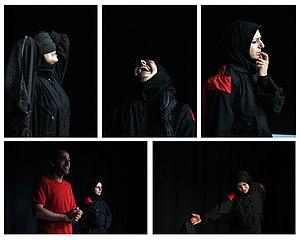
Le collage est une technique de création artistique qui consiste à organiser une création plastique par la combinaison d'éléments séparés, de toutes natures